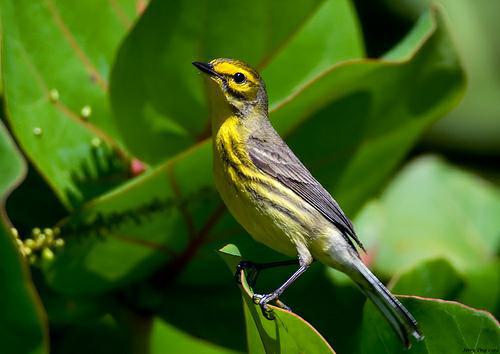
A photo of a prairie warbler